Kenosha North Pier Light

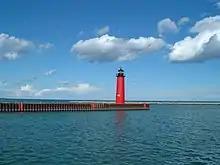

The Kenosha North Pier Light, also known as the Kenosha North Pierhead Light, is a lighthouse located in Kenosha, Wisconsin. "A typical 'Lake Michigan red tower'", it is a sibling to the Milwaukee Pierhead Light. The light was built in 1906 as a replacement of the old Kenosha Light Station. It was listed on the National Register of Historic Places in 2008.